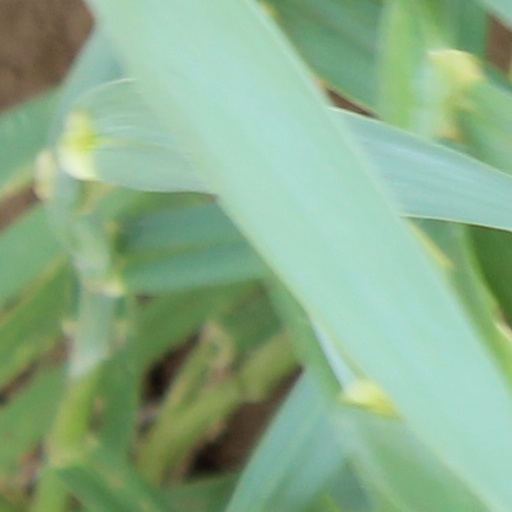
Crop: wheat